Mustang (film)

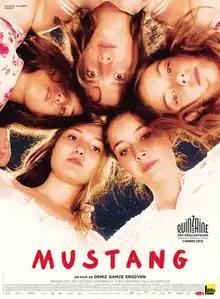
Theatrical release poster

Mustang is a 2015 drama film co-written and directed by Deniz Gamze Ergüven in her feature debut. Set at an unspecified time in the 2010s in a remote Turkish village, "Mustang" depicts the lives of five young orphaned sisters and the challenges they face growing up with extended family as girls in a conservative society. "Mustang" is an international co-production of France, Germany and Turkey.